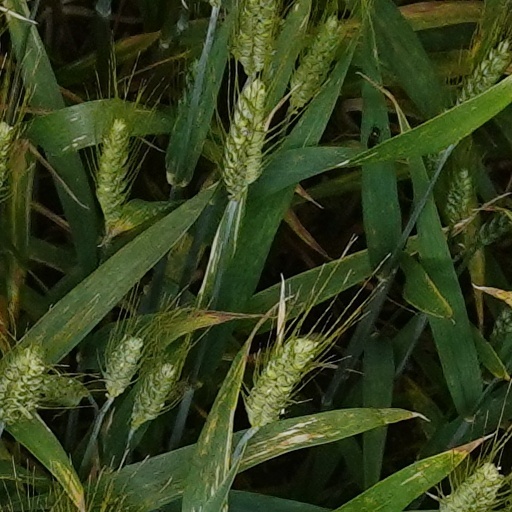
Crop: wheat